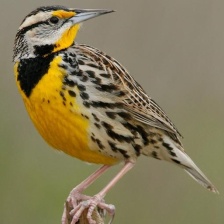
Species: EASTERN MEADOWLARK
Scientific name: STURNELLA MAGNA